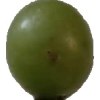
Label: grape